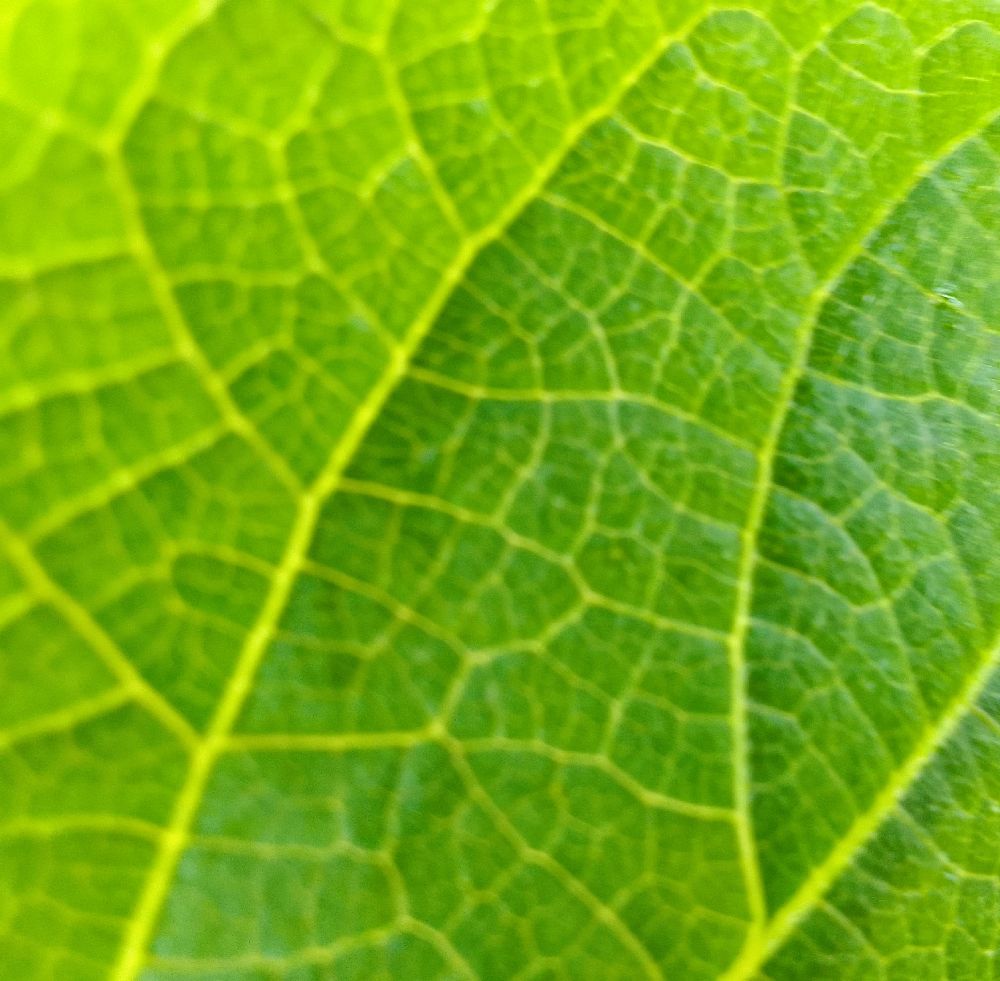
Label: healthy